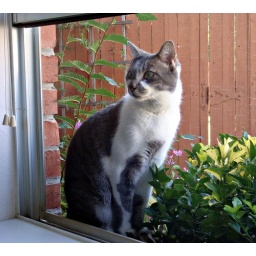
Izzy on the other side of the window looking in through the screen